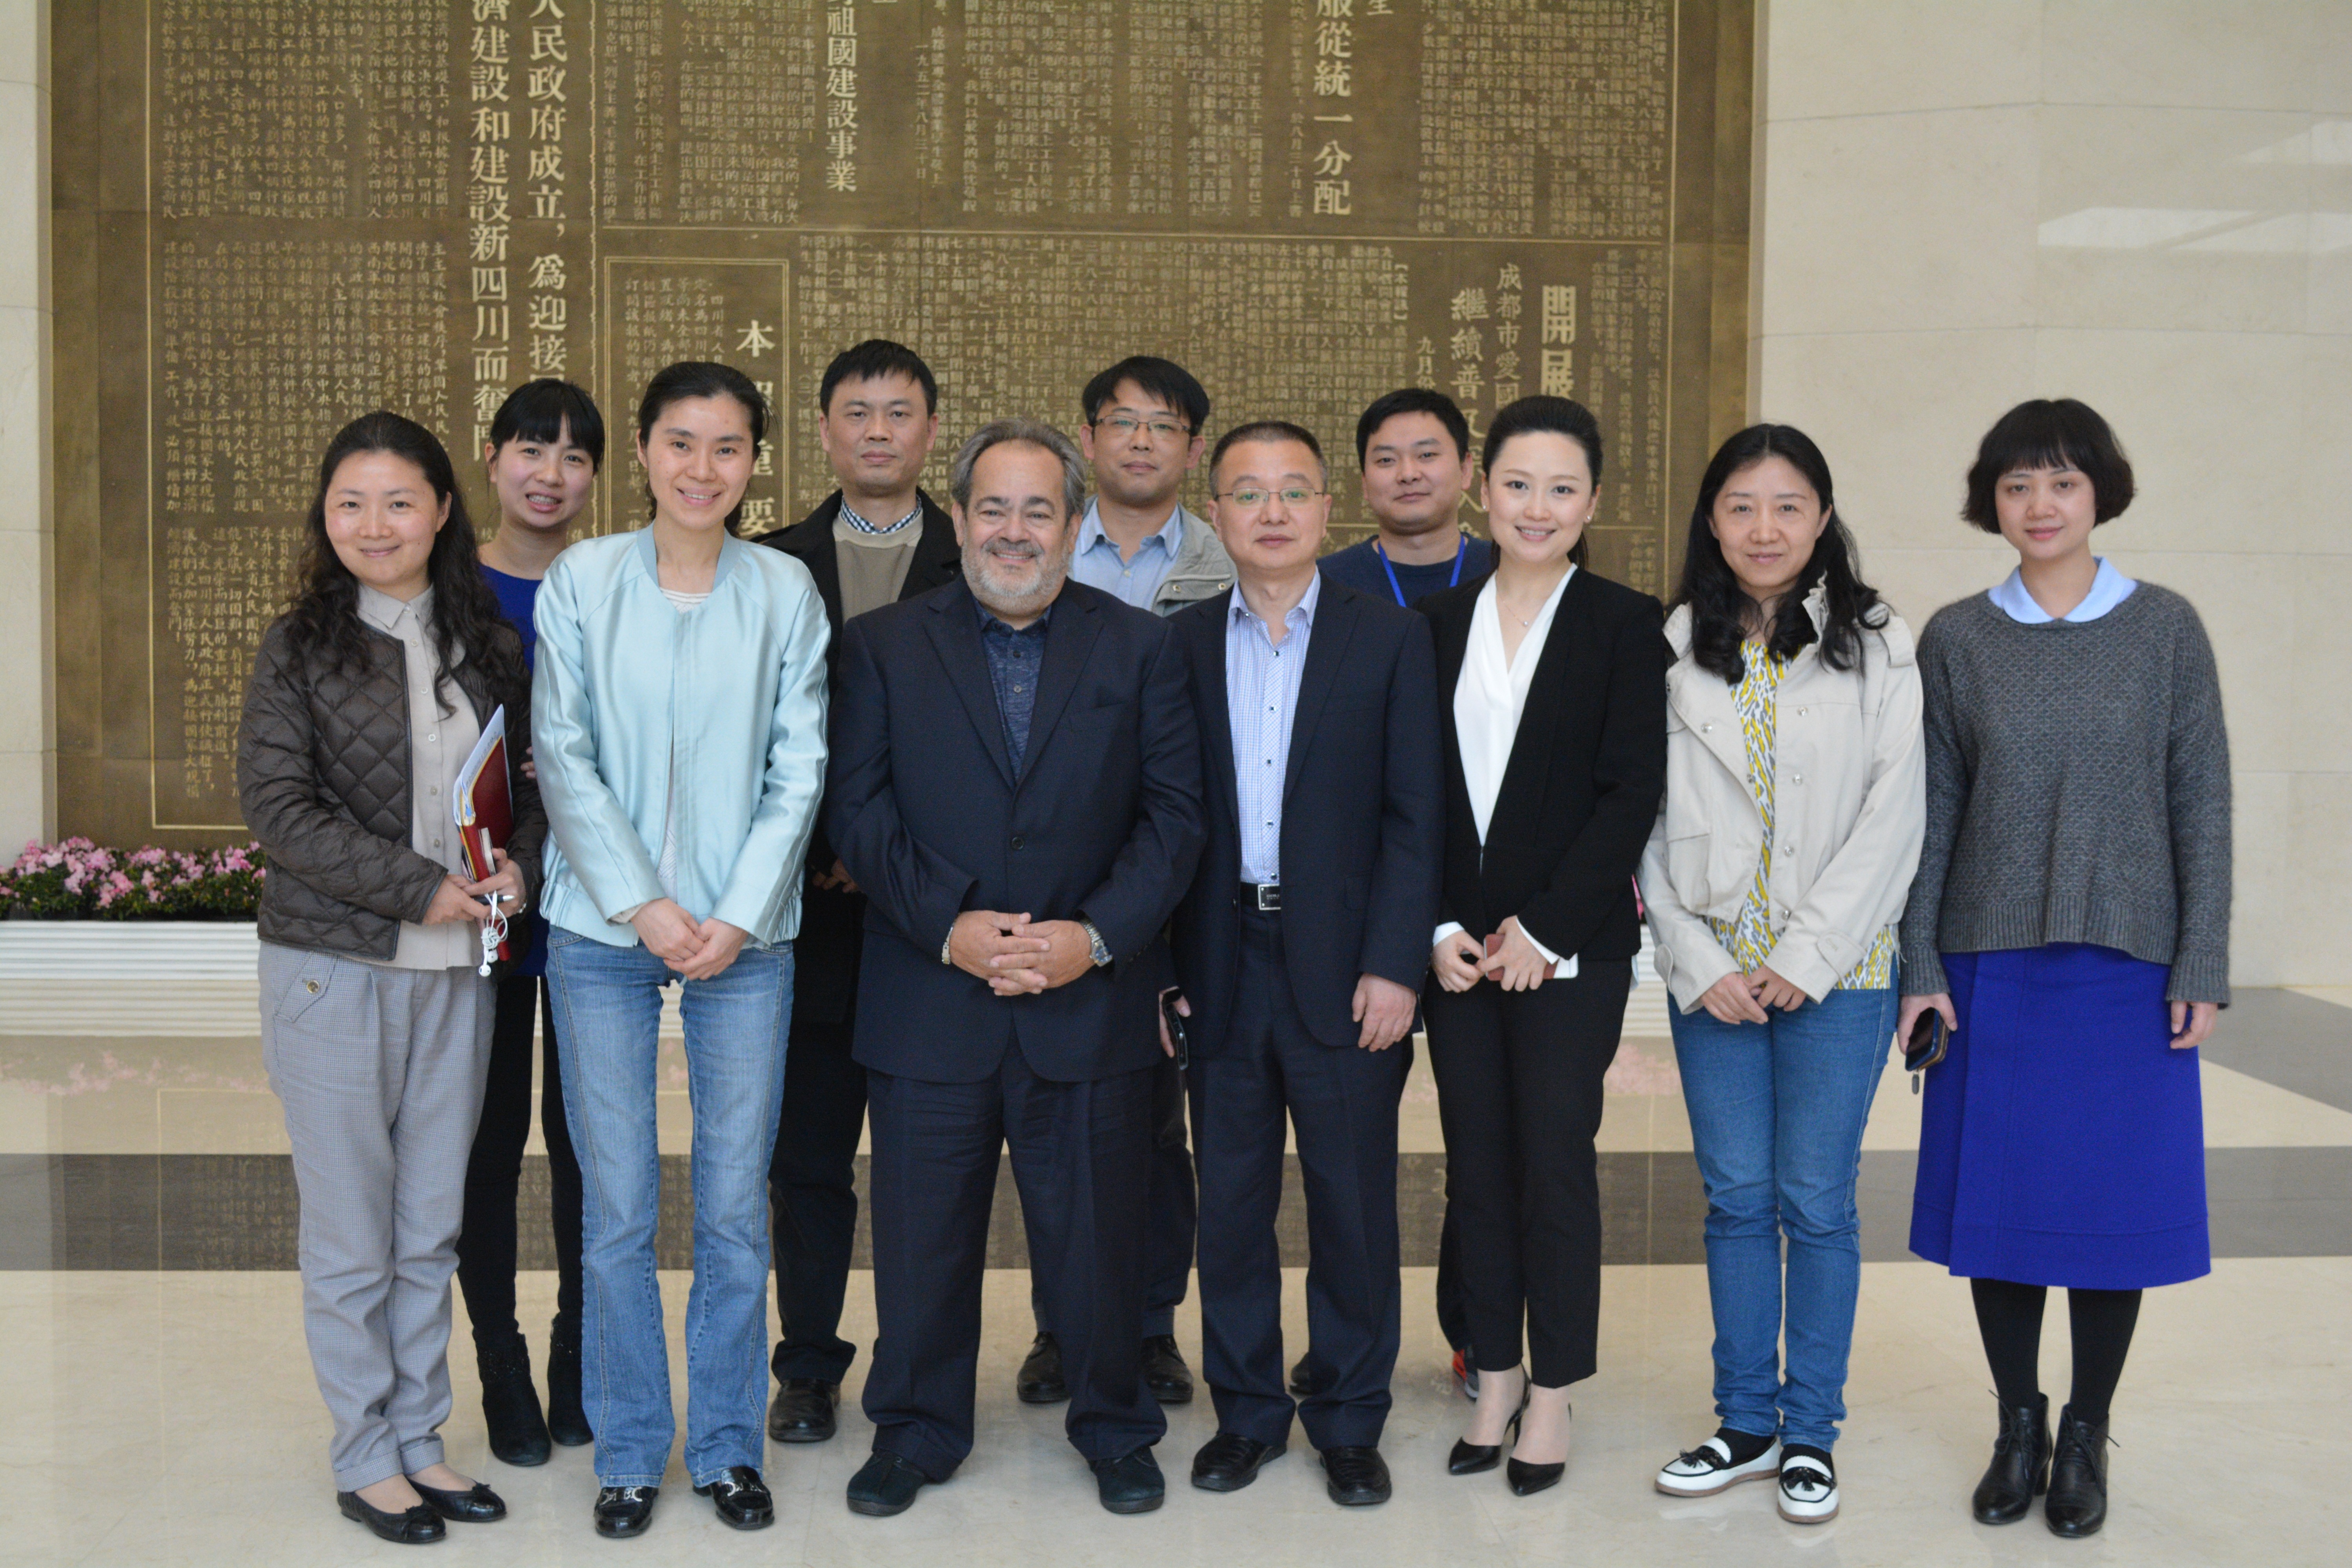
people, team